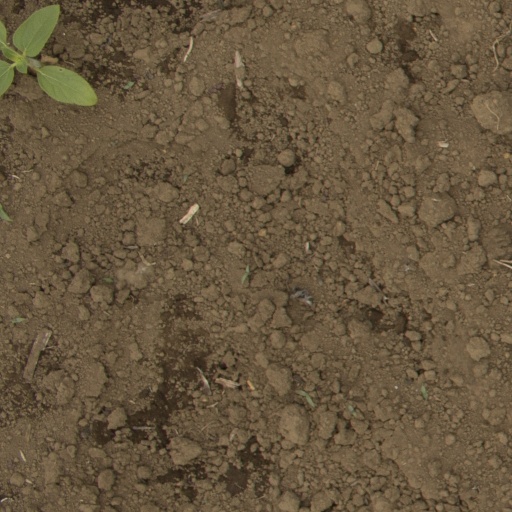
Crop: Jerusalem artichoke